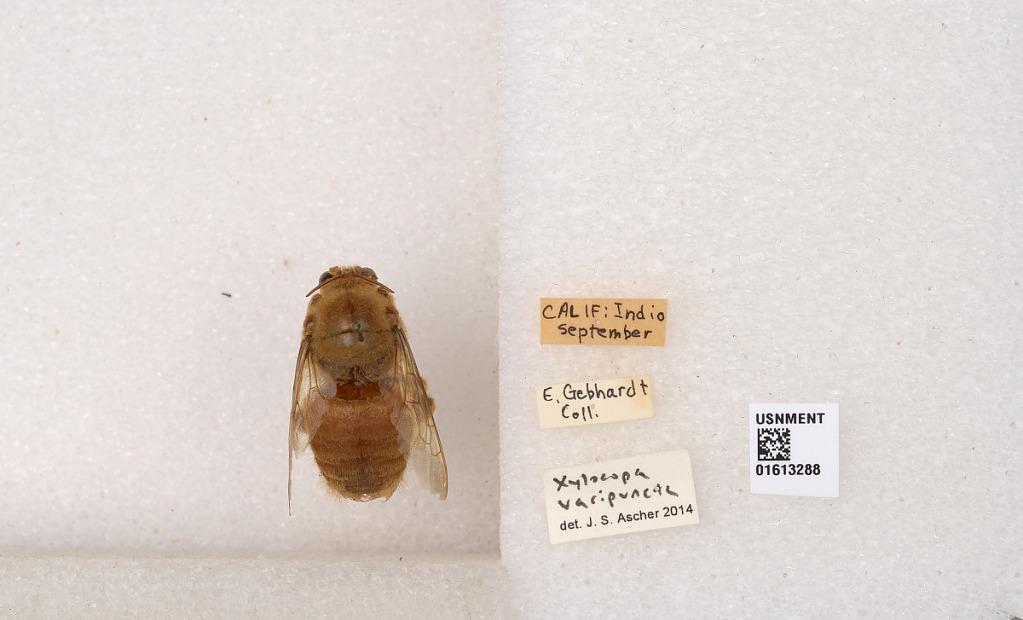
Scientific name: Xylocopa (Neoxylocopa) varipuncta Patton
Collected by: E. Gebhardt
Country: United States
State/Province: California
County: Riverside
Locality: Indio
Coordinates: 33.7206, -116.216
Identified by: Ascher, J.